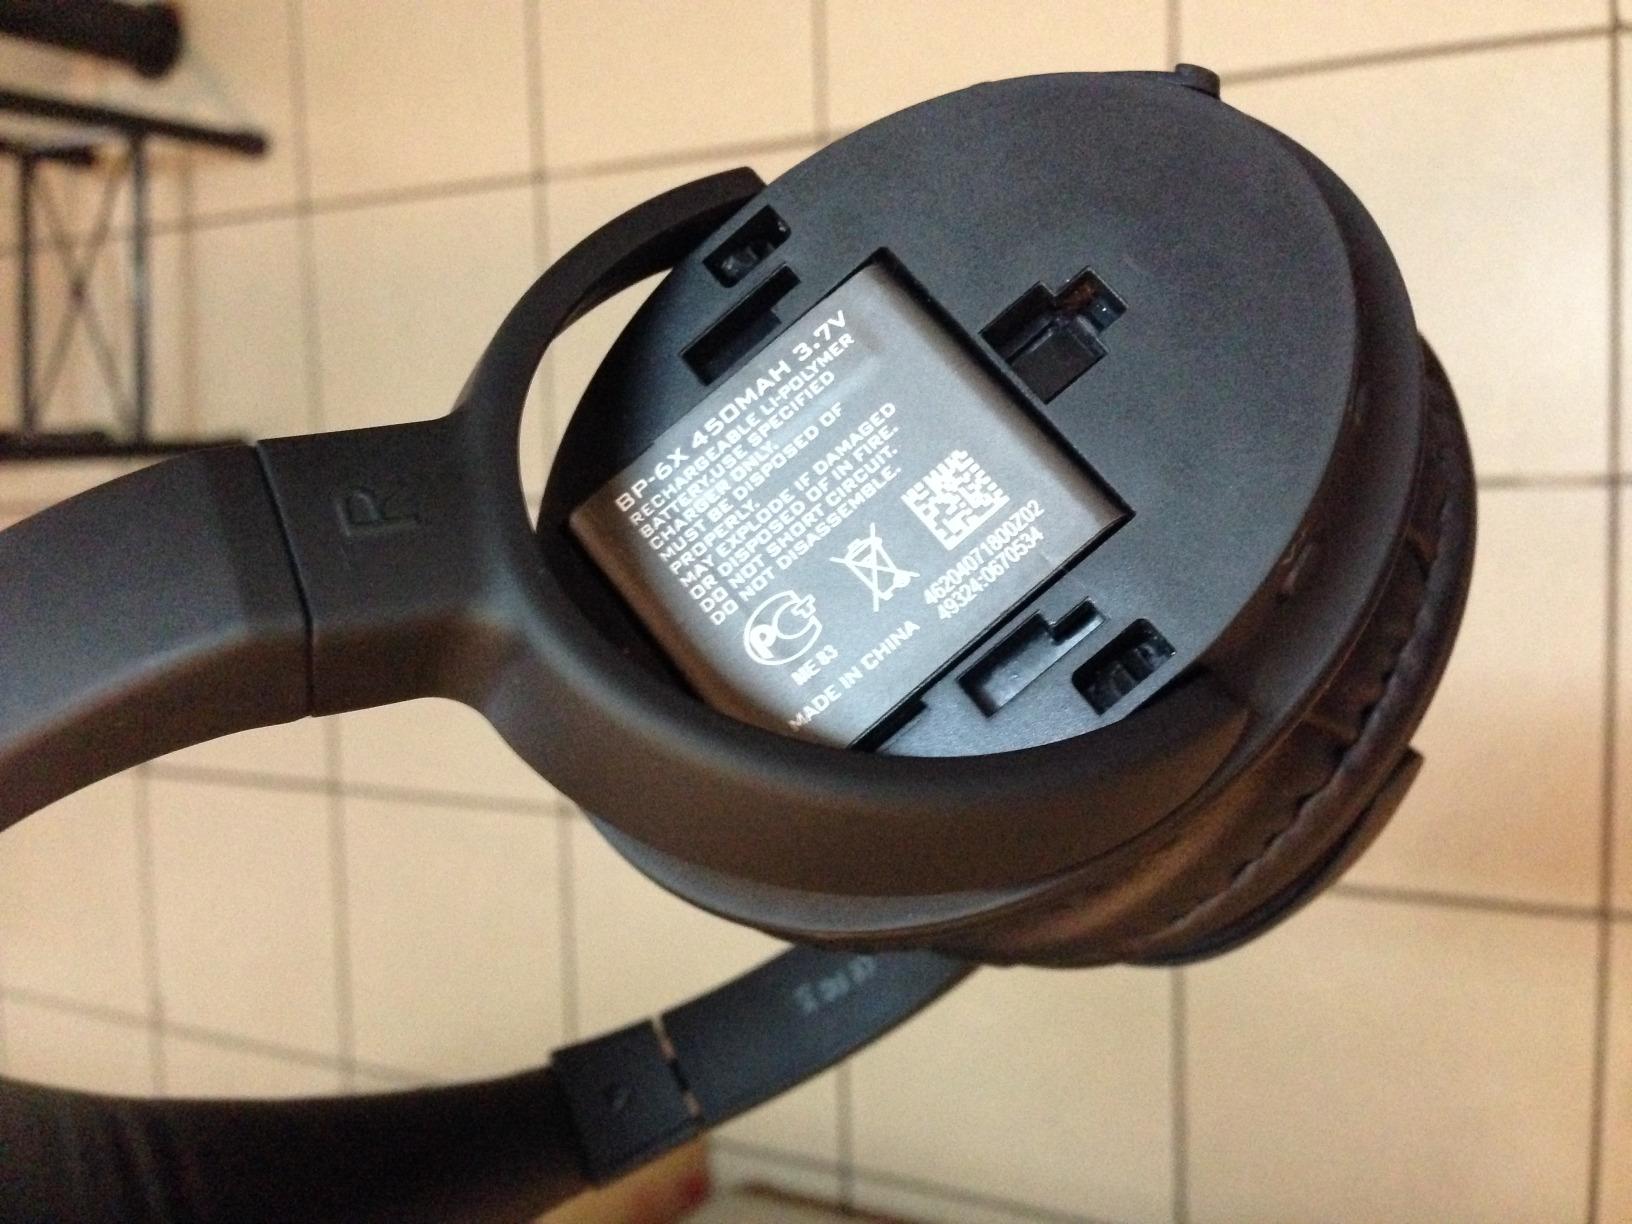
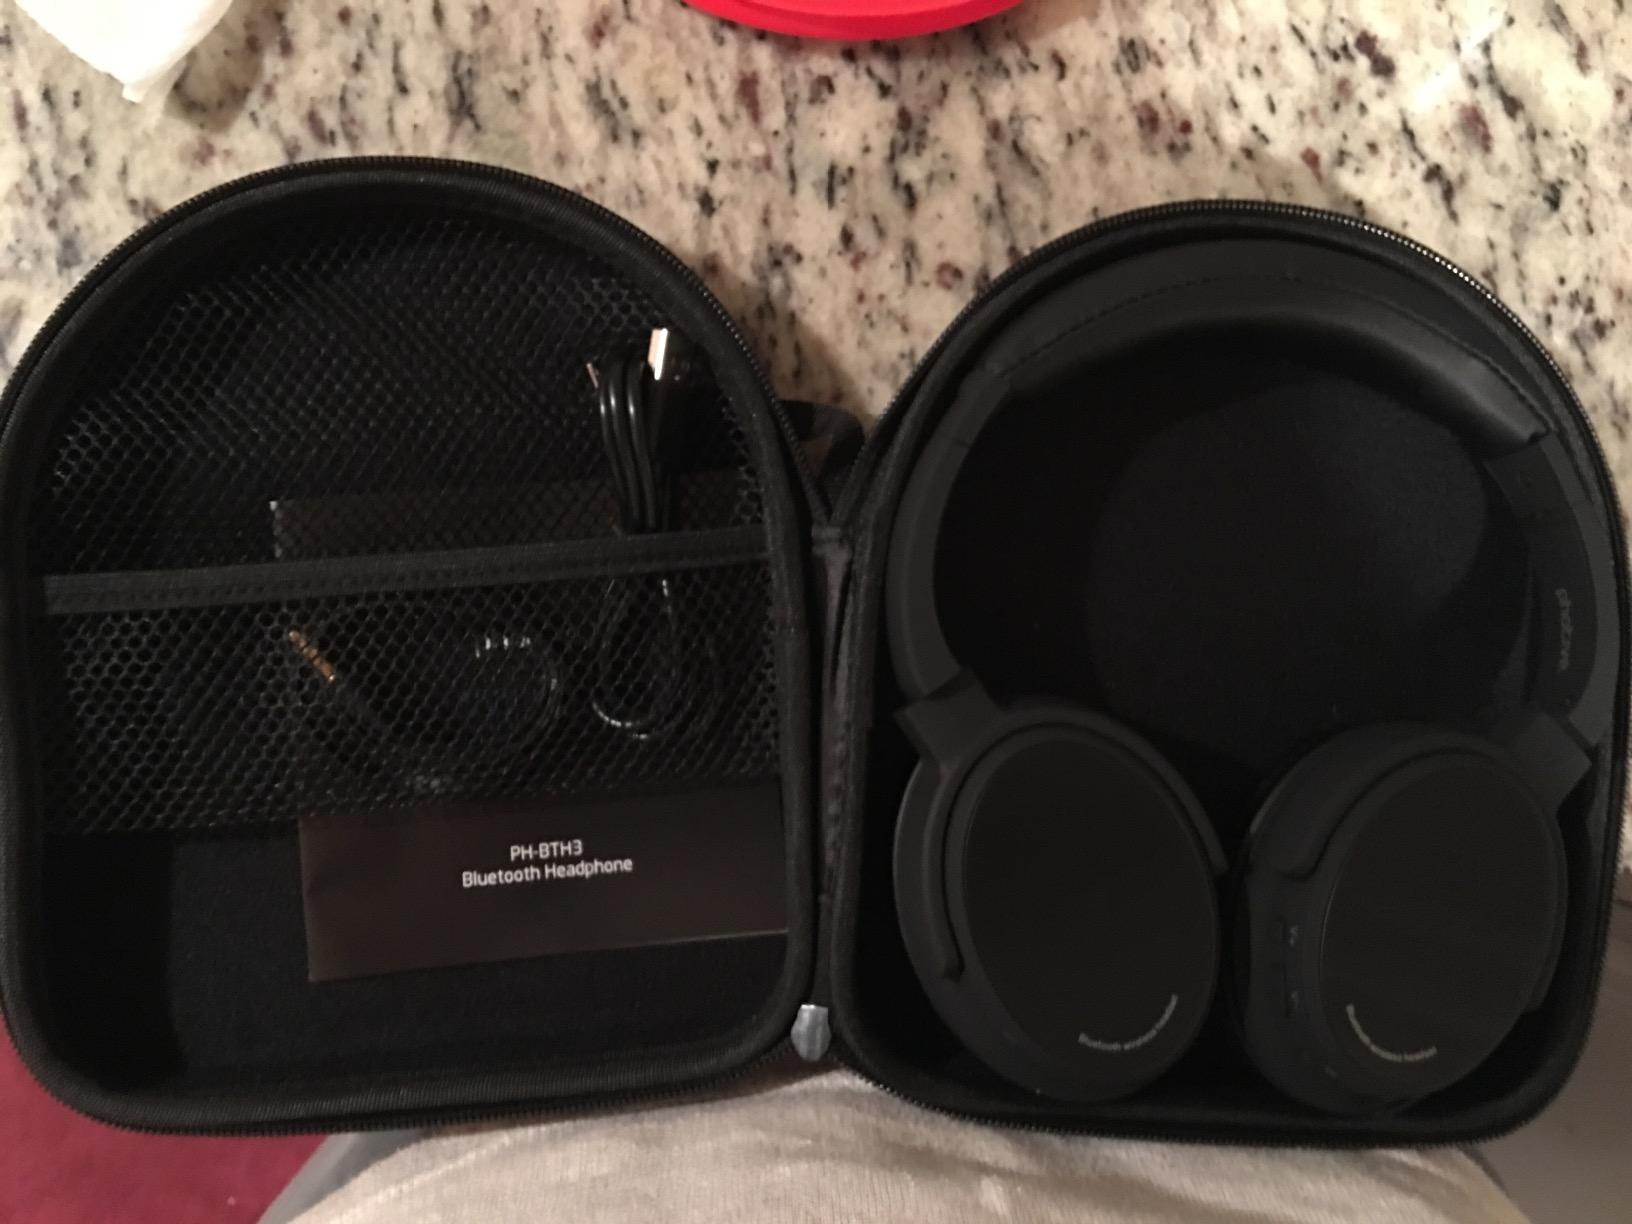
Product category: headphones
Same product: yes